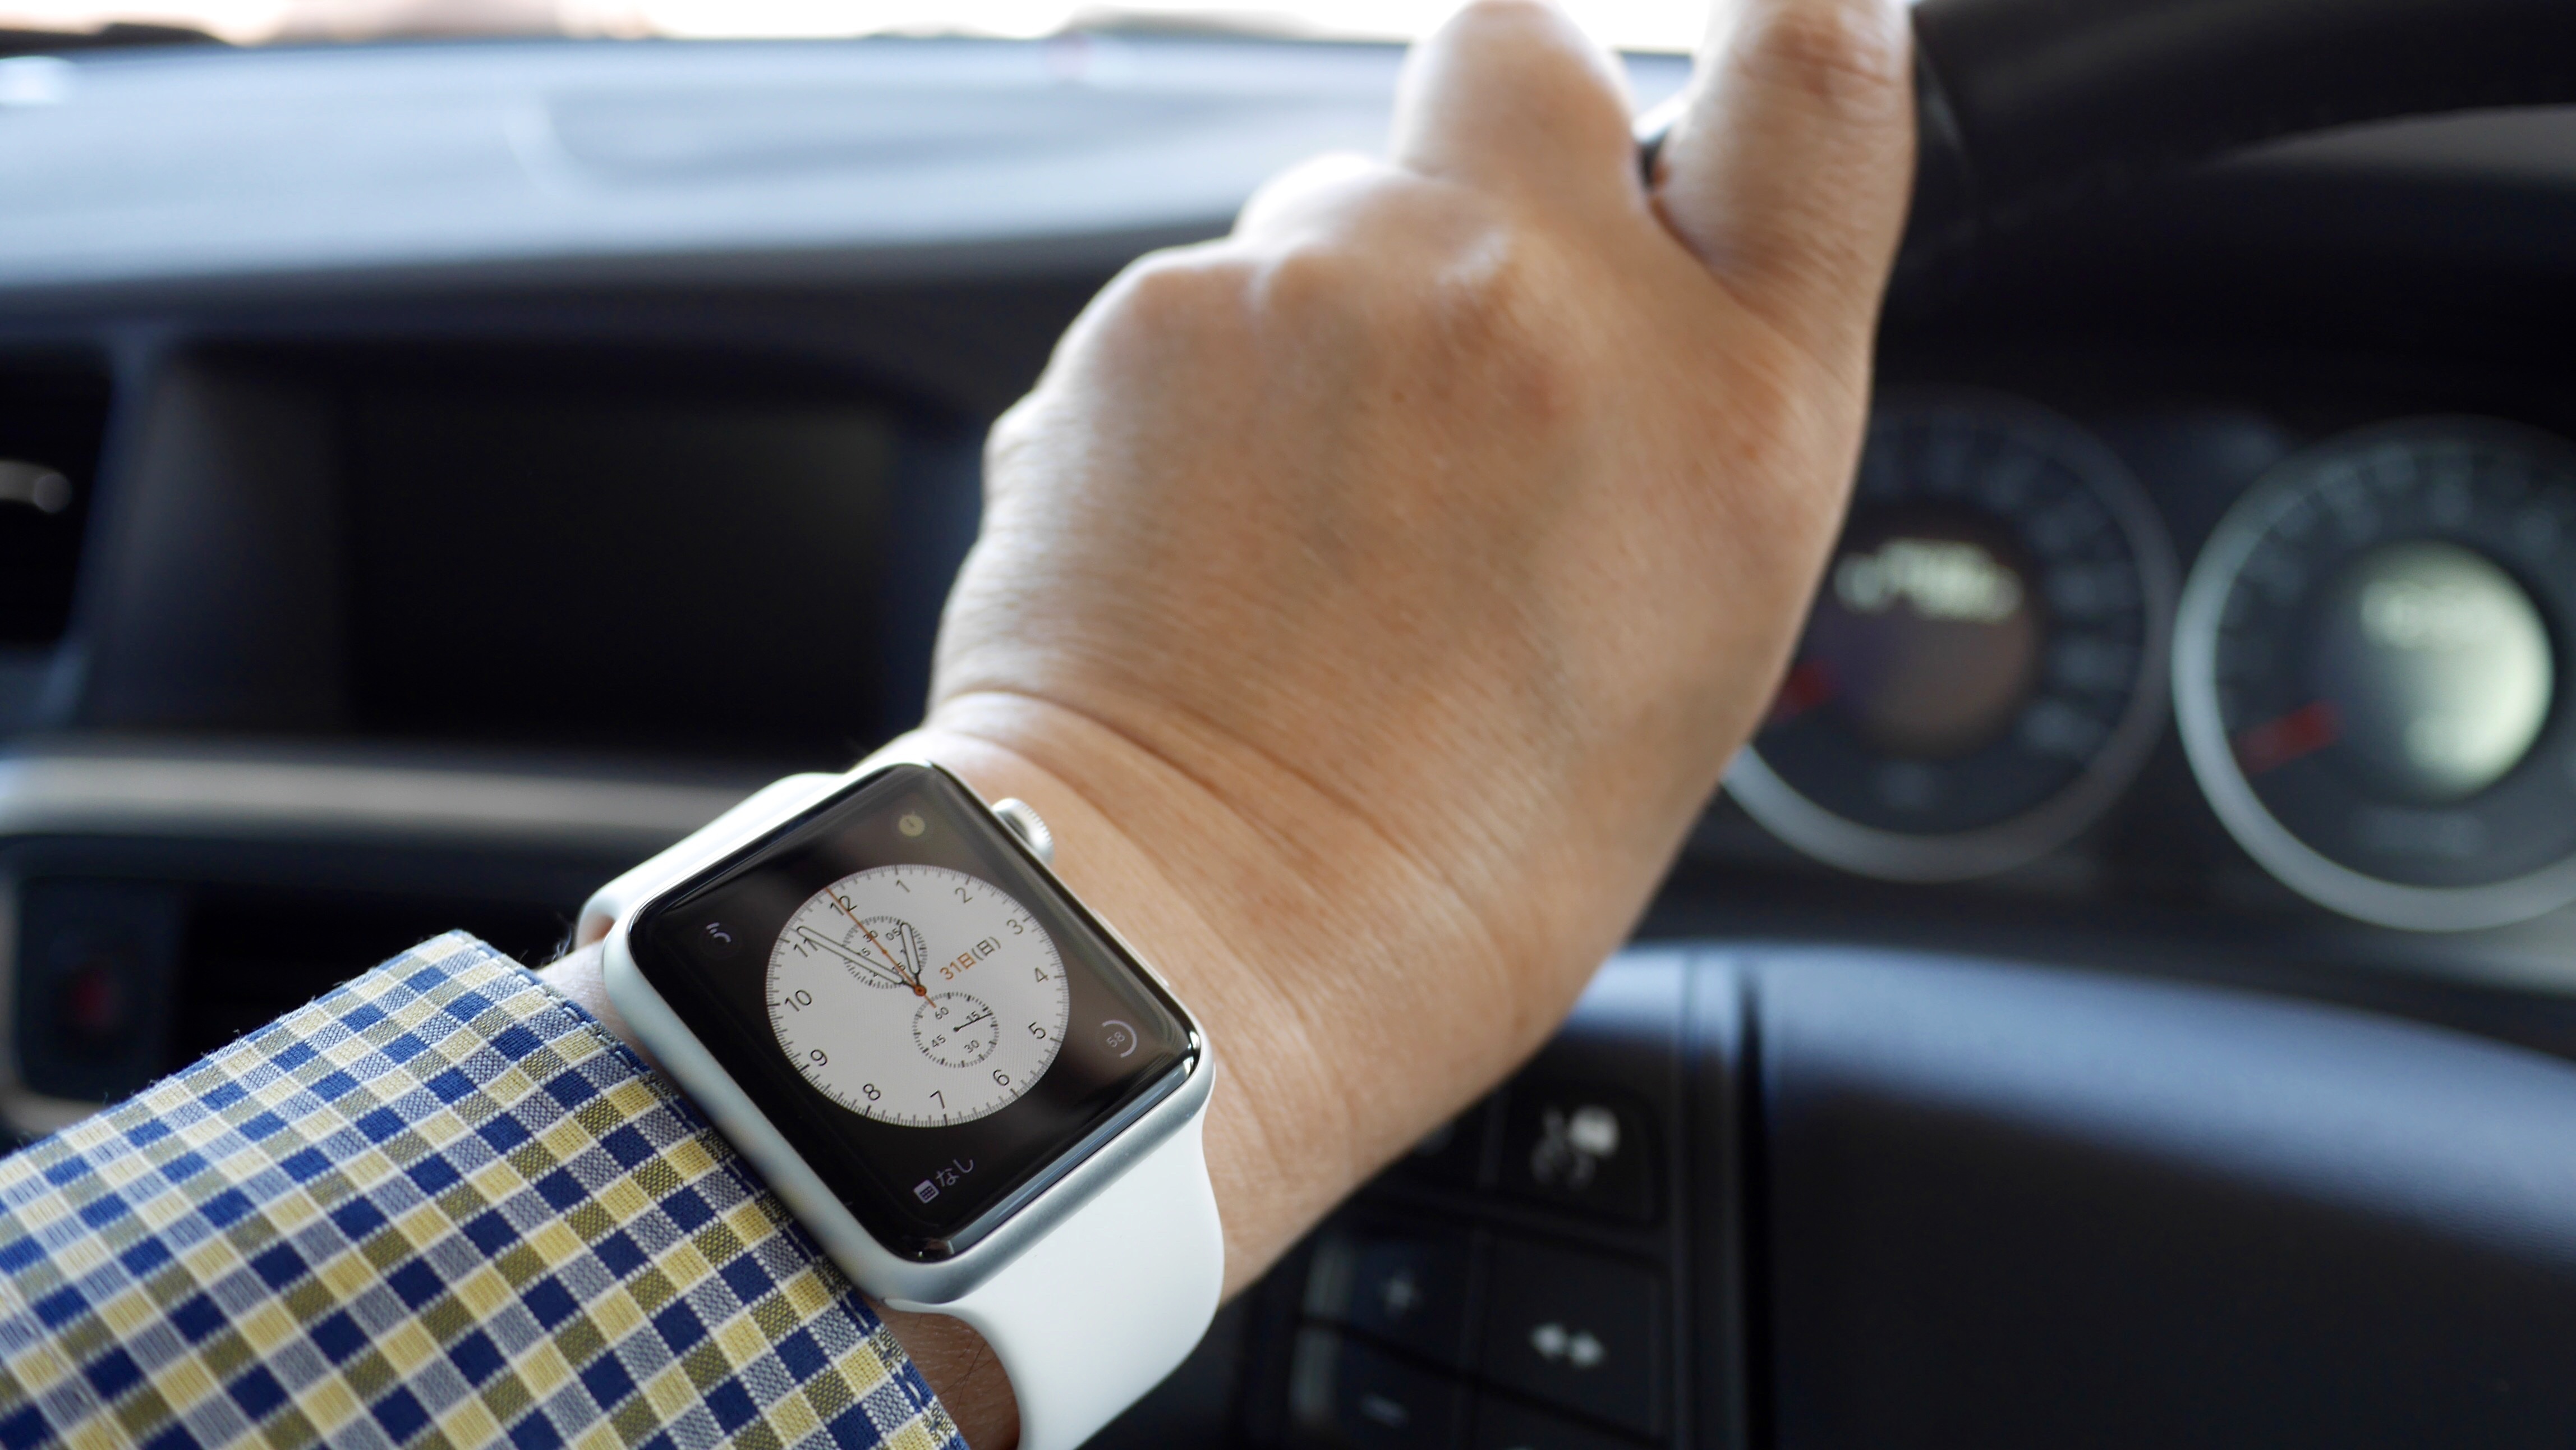
watch, hand, car, wheel, driving, vehicle, steering wheel, dashboard, apple watch, sport utility vehicle, automobile make, automotive exterior, luxury vehicle, executive car, kerr, steering part